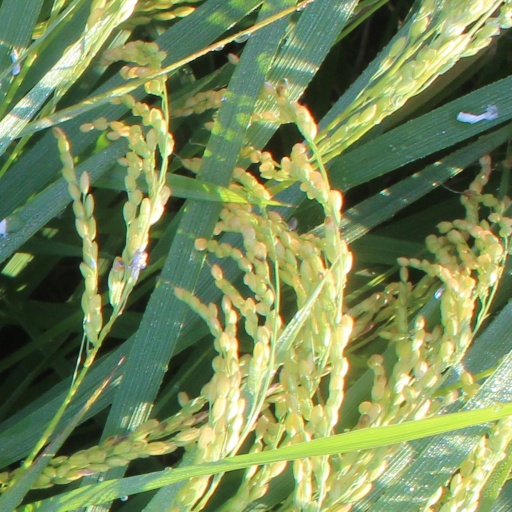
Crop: rice